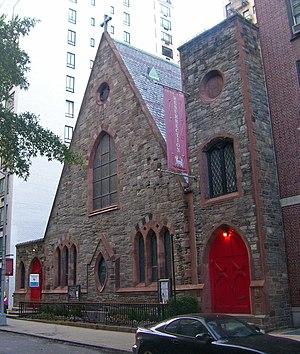
La 74ᵉ Rue est une rue de Manhattan à New York, aux États-Unis, en deux parties, séparées par Central Park : 74th Street East et 74th Street West.